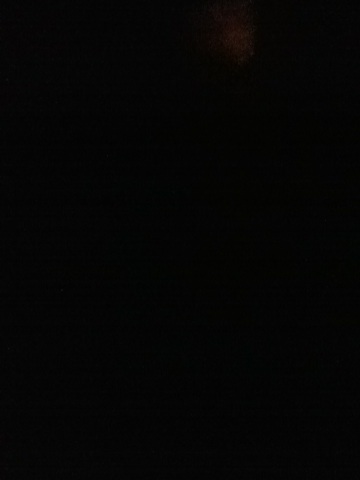Question: What is this item?
Answer: unanswerable